Yiddle With His Fiddle

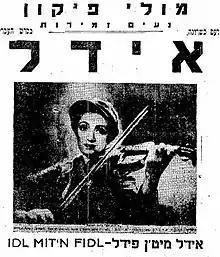
Advertisement in "Davar", 1937.

Yidl Mitn Fidl ("Yiddle With His Fiddle"), is a 1936 musical Yiddish film.